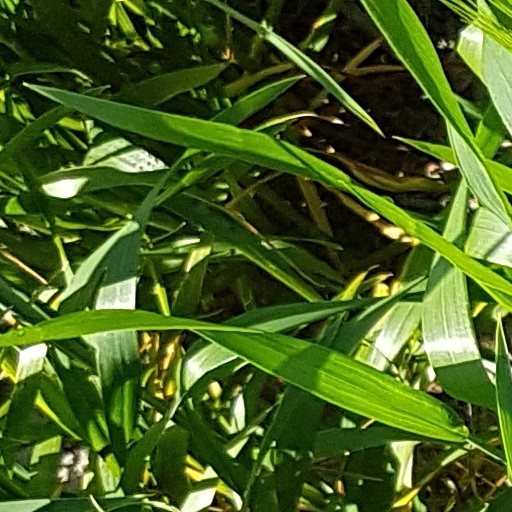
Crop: wheat